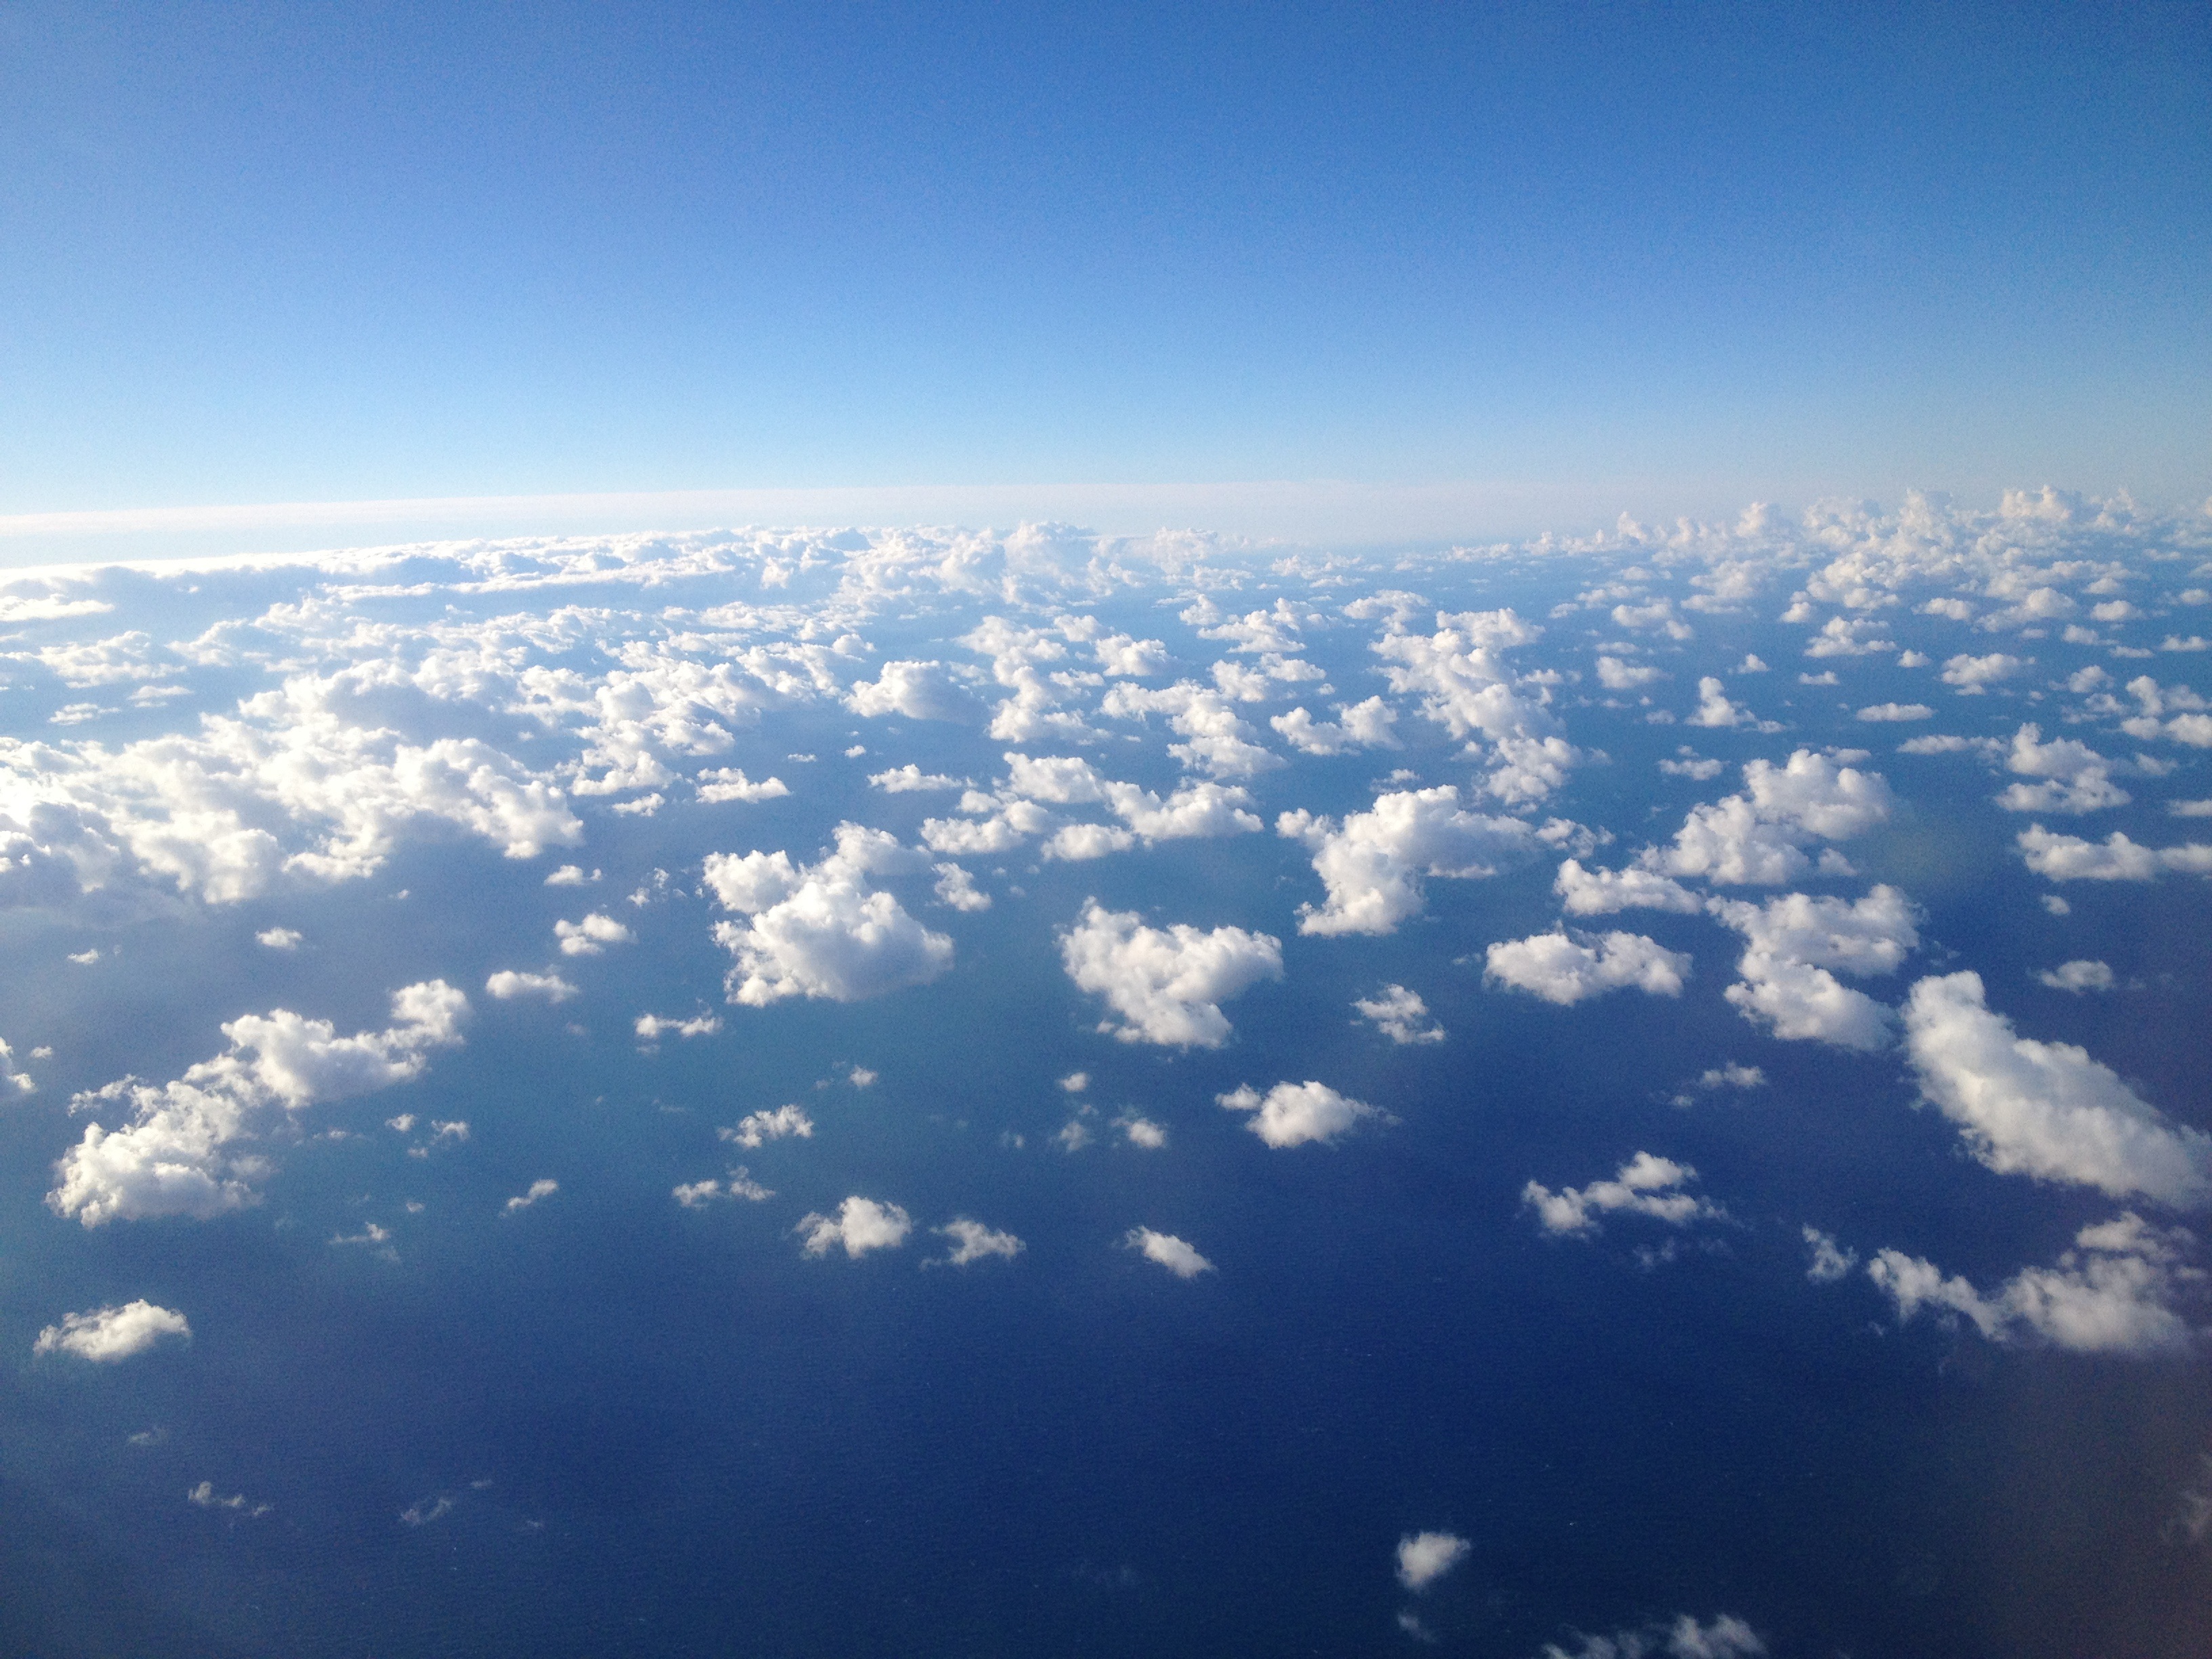
horizon, wing, cloud, sky, white, sunlight, air, atmosphere, daytime, reflection, fluffy, heaven, flight, cumulus, blue, plain, cloudscape, outdoors, clouds, bright, meteorological phenomenon, atmospheric phenomenon, atmosphere of earth